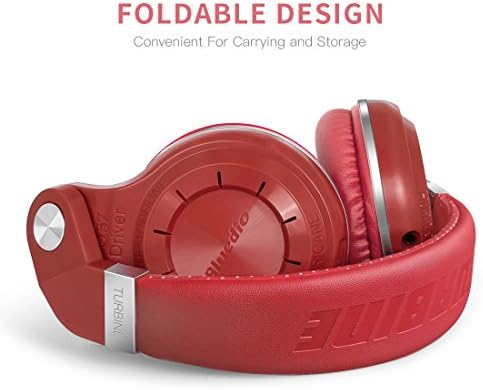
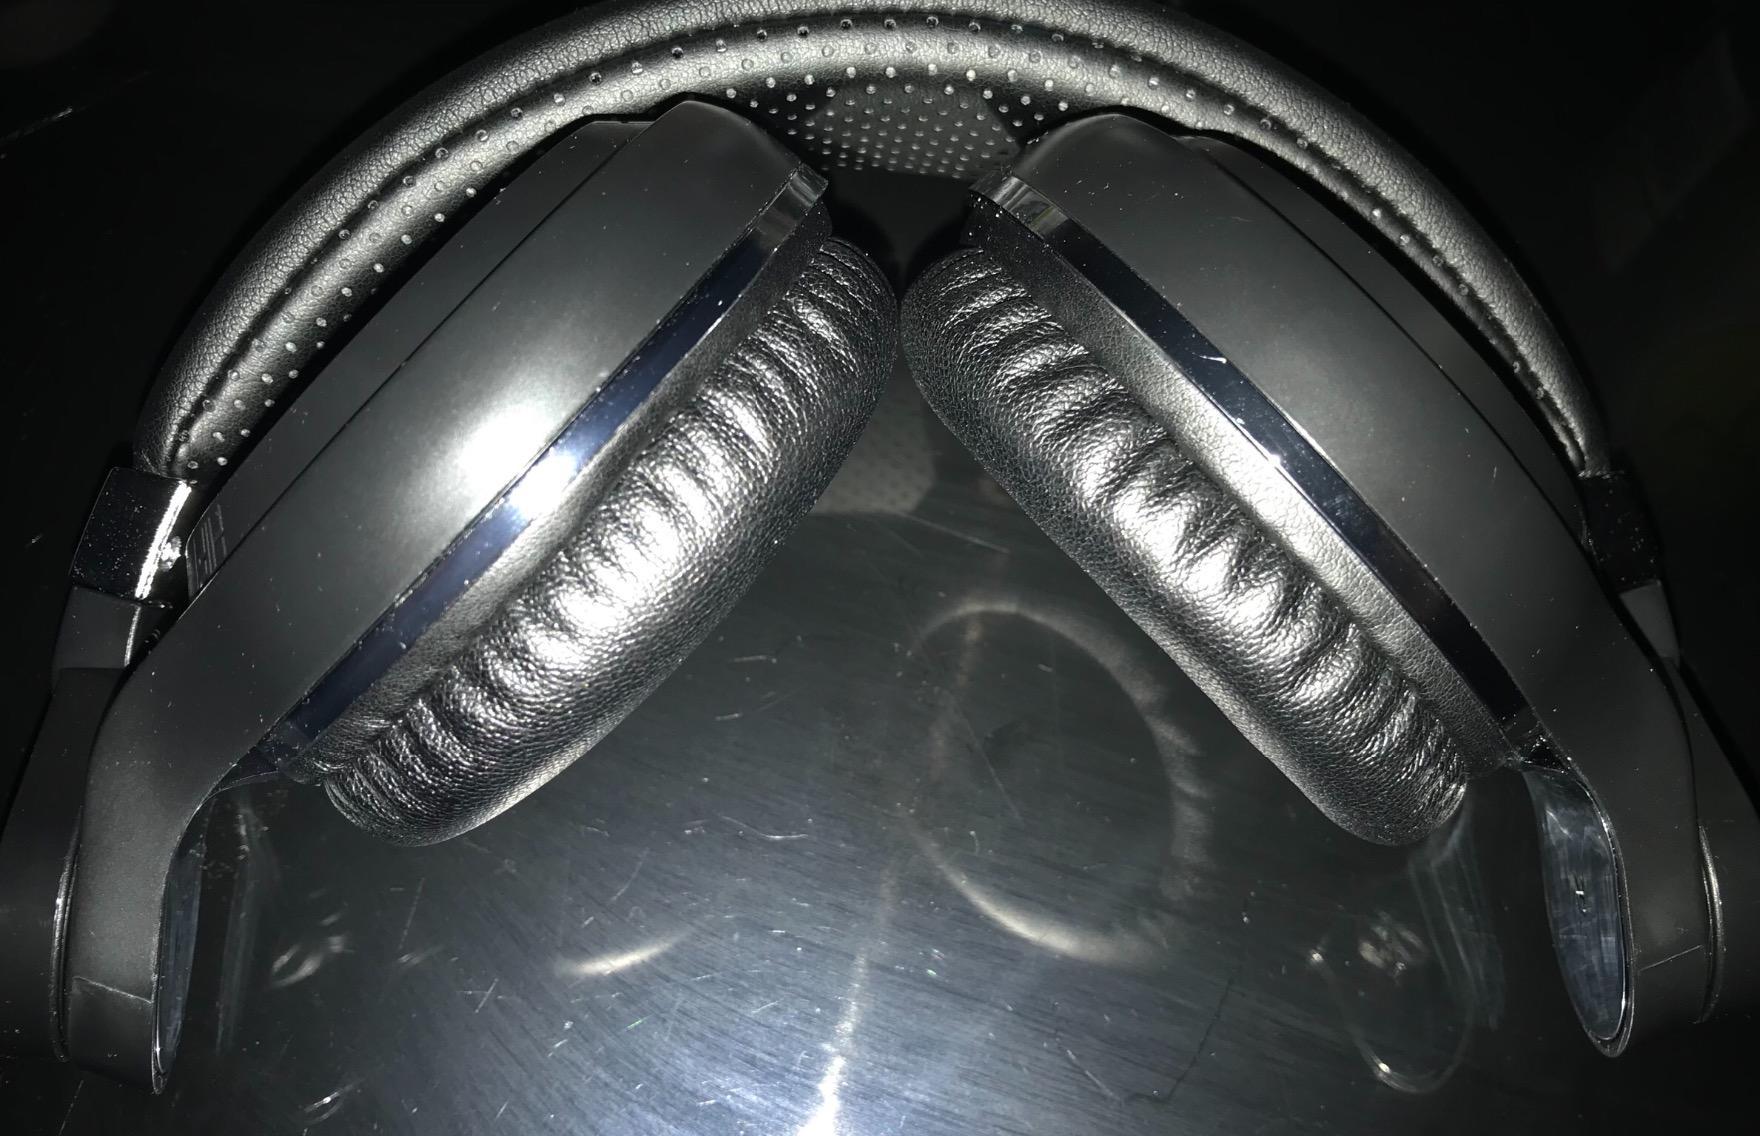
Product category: headphones
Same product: no